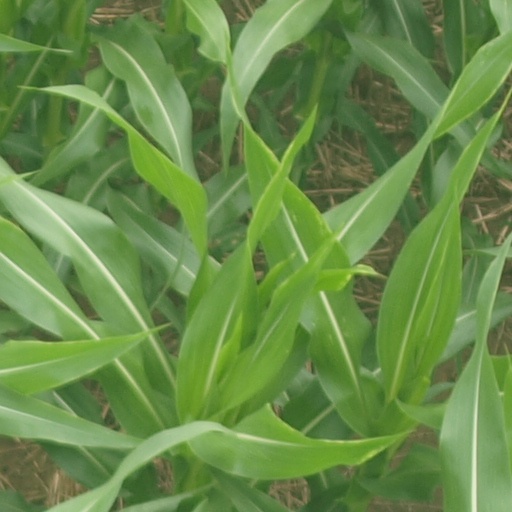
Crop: maize; corn